Government of Delaware

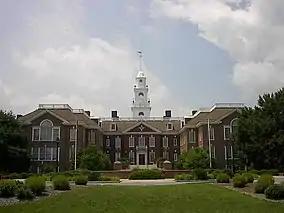
The Delaware General Assembly meets in the Legislative Hall in Dover.

The Delaware General Assembly is the legislature of the U.S. state of Delaware. It is a bicameral legislature composed of the Delaware Senate with 21 senators and the Delaware House of Representatives with 41 representatives. It meets at Legislative Hall in Dover, Delaware, convening on the second Tuesday of January of odd-numbered years, with a second session of the same Assembly convening likewise in even-numbered years. Normally the sessions are required to adjourn by the last day of June of the same calendar year. However, the Governor can call a special session of the legislature at any time.